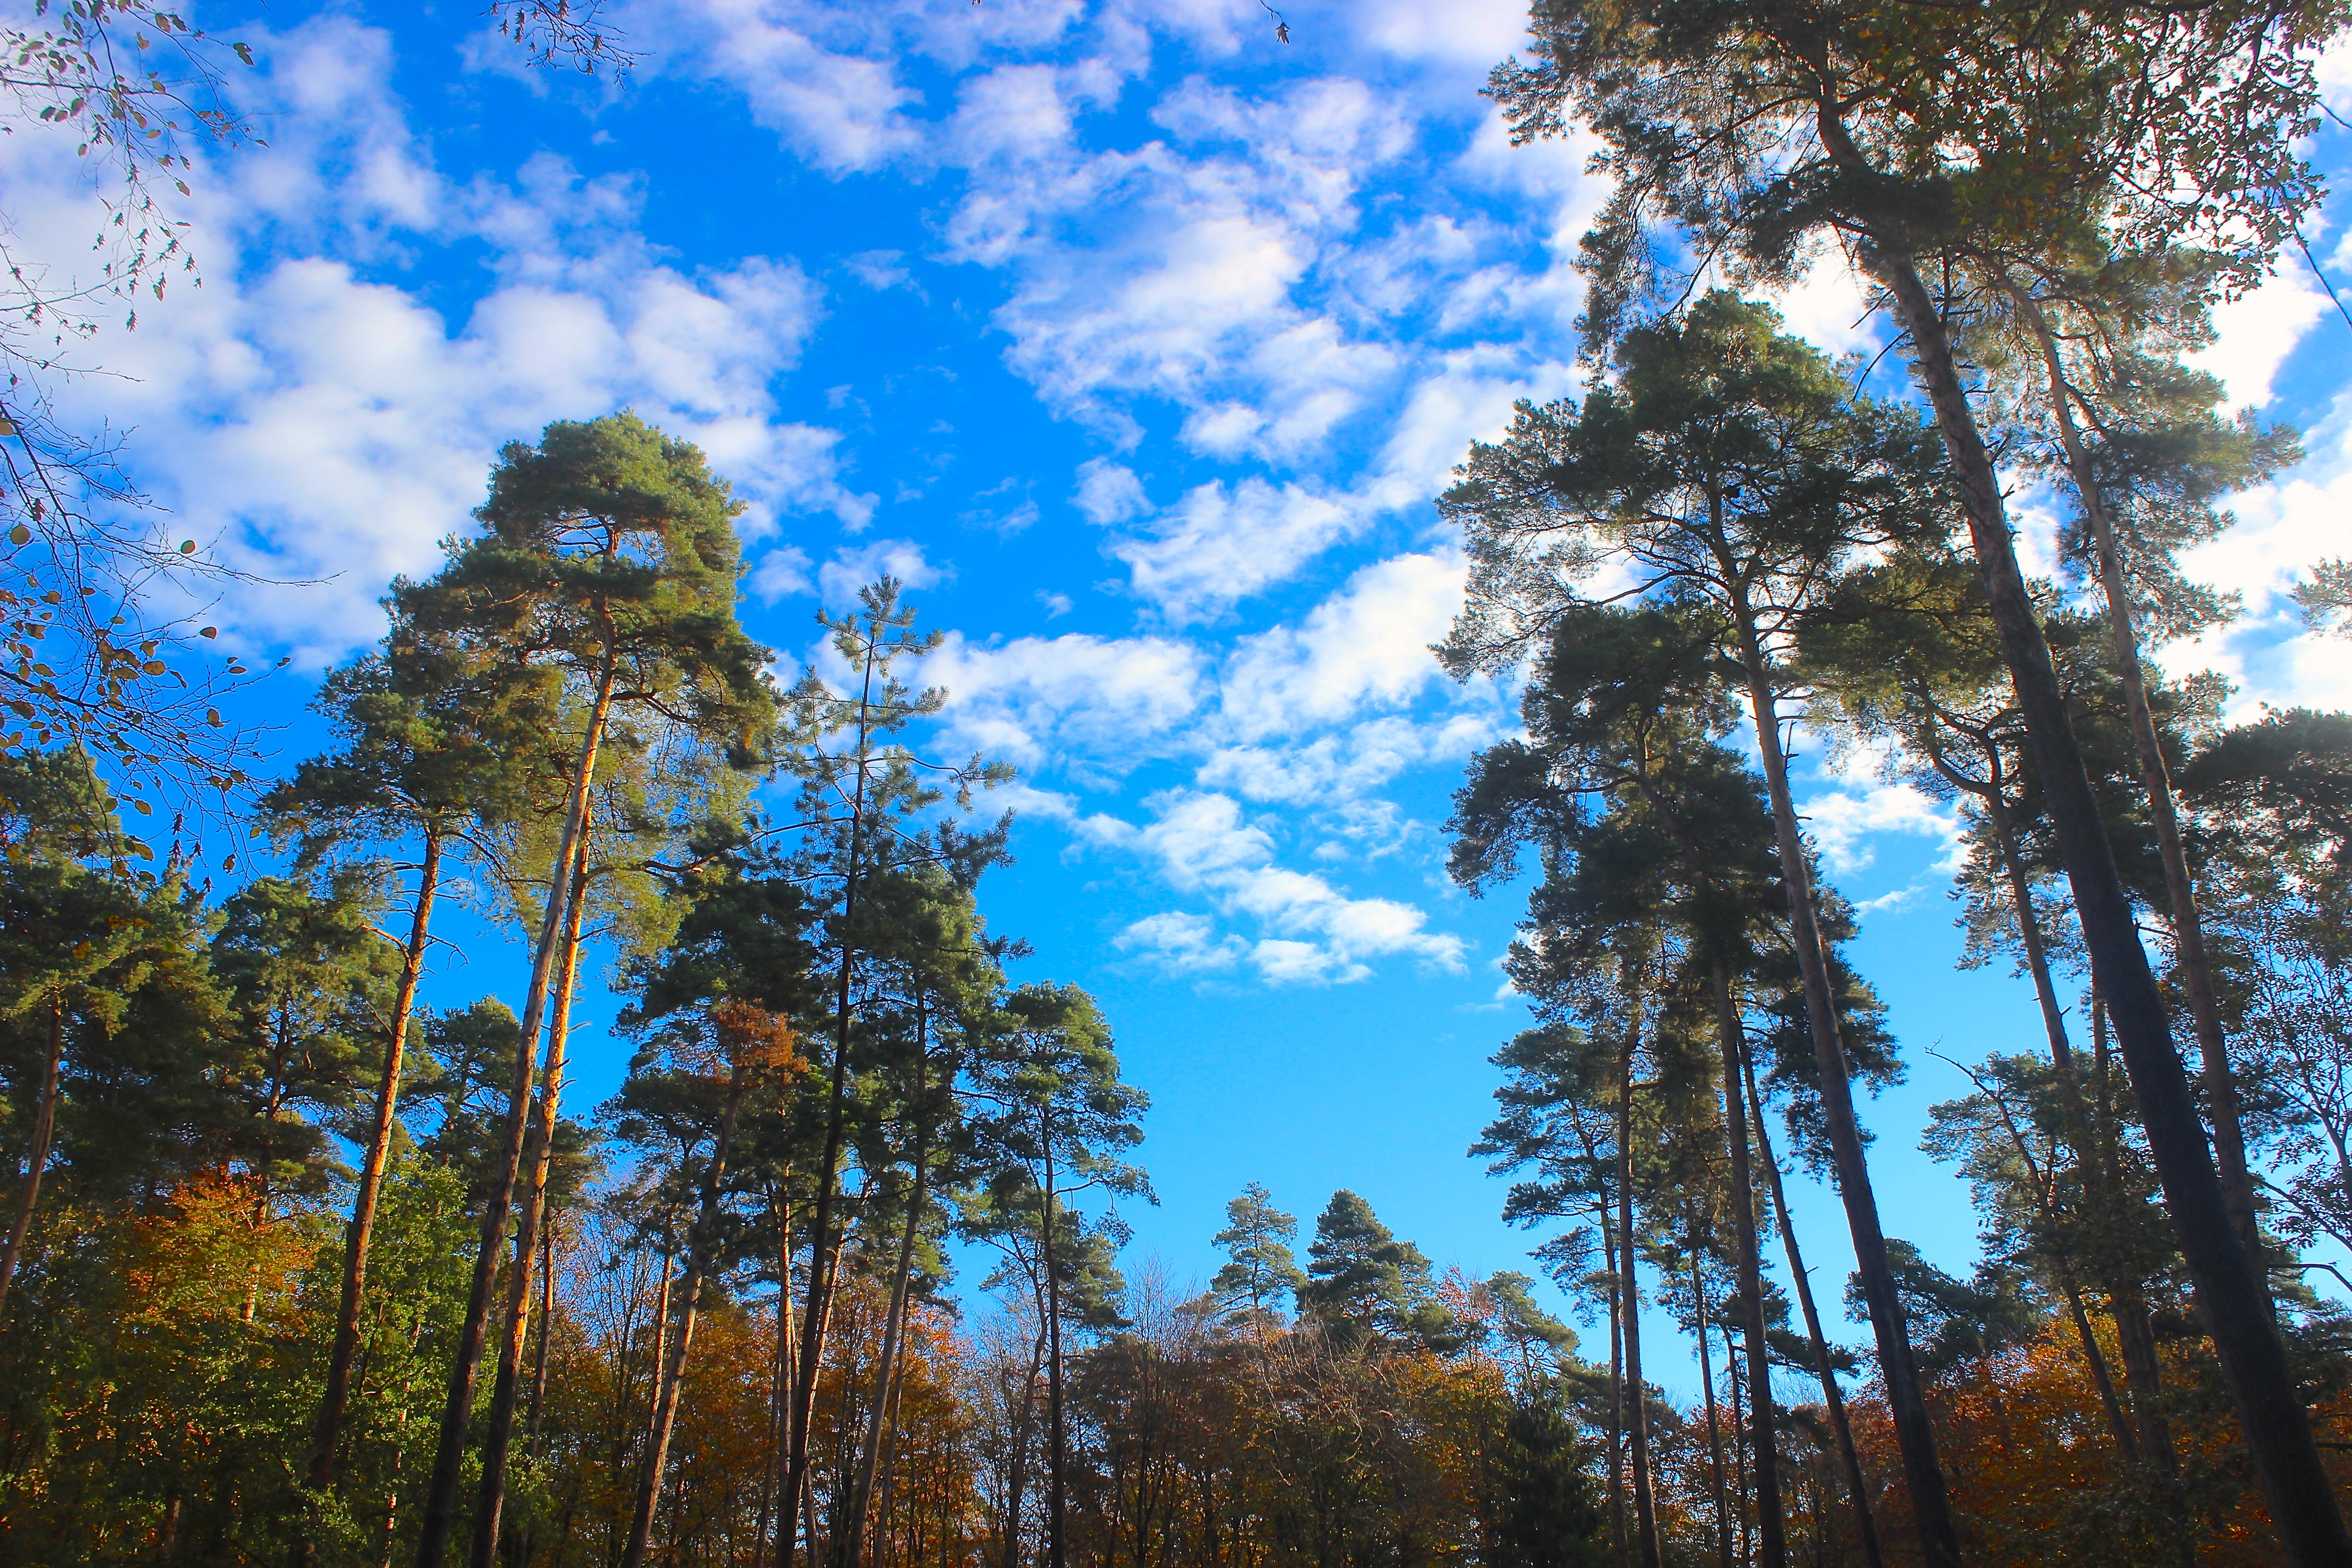
landscape, tree, nature, forest, grass, wilderness, branch, mountain, cloud, plant, sky, sunlight, leaf, daytime, pine, jungle, autumn, national park, conifer, trees, clouds, vegetation, rainforest, grove, woodland, larch, ecosystem, biome, meteorological phenomenon, pine family, old growth forest, woody plant, temperate broadleaf and mixed forest, temperate coniferous forest, spruce fir forest, tropical and subtropical coniferous forests, mount scenery, valdivian temperate rain forest